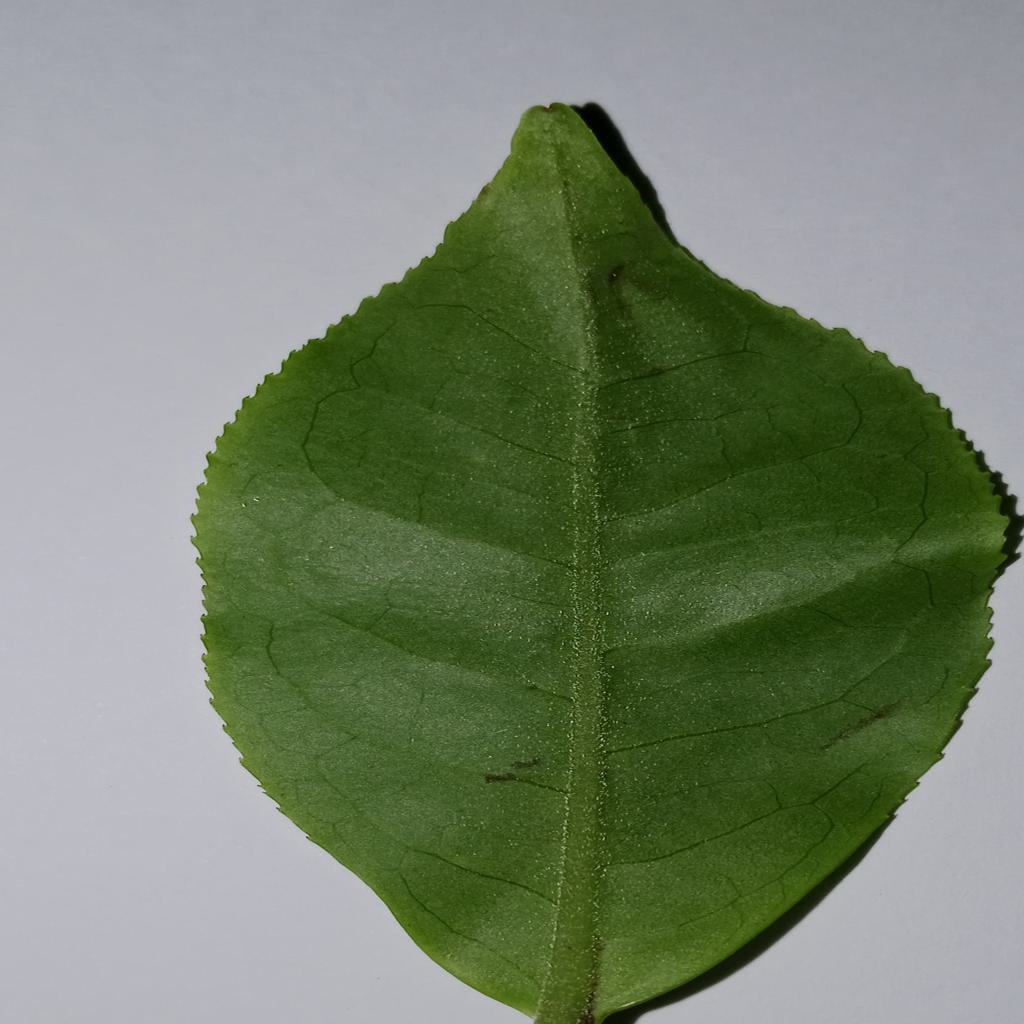
Label: Healthy